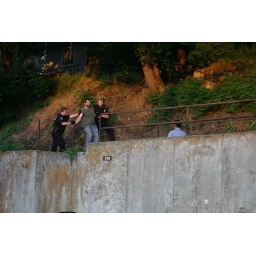
This drunk guy fell down the hill and the cops 'helped' him off the wall by holding his arms behind his back.